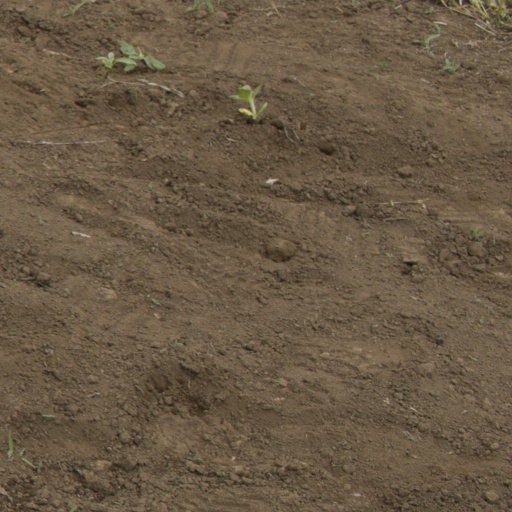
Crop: Jerusalem artichoke